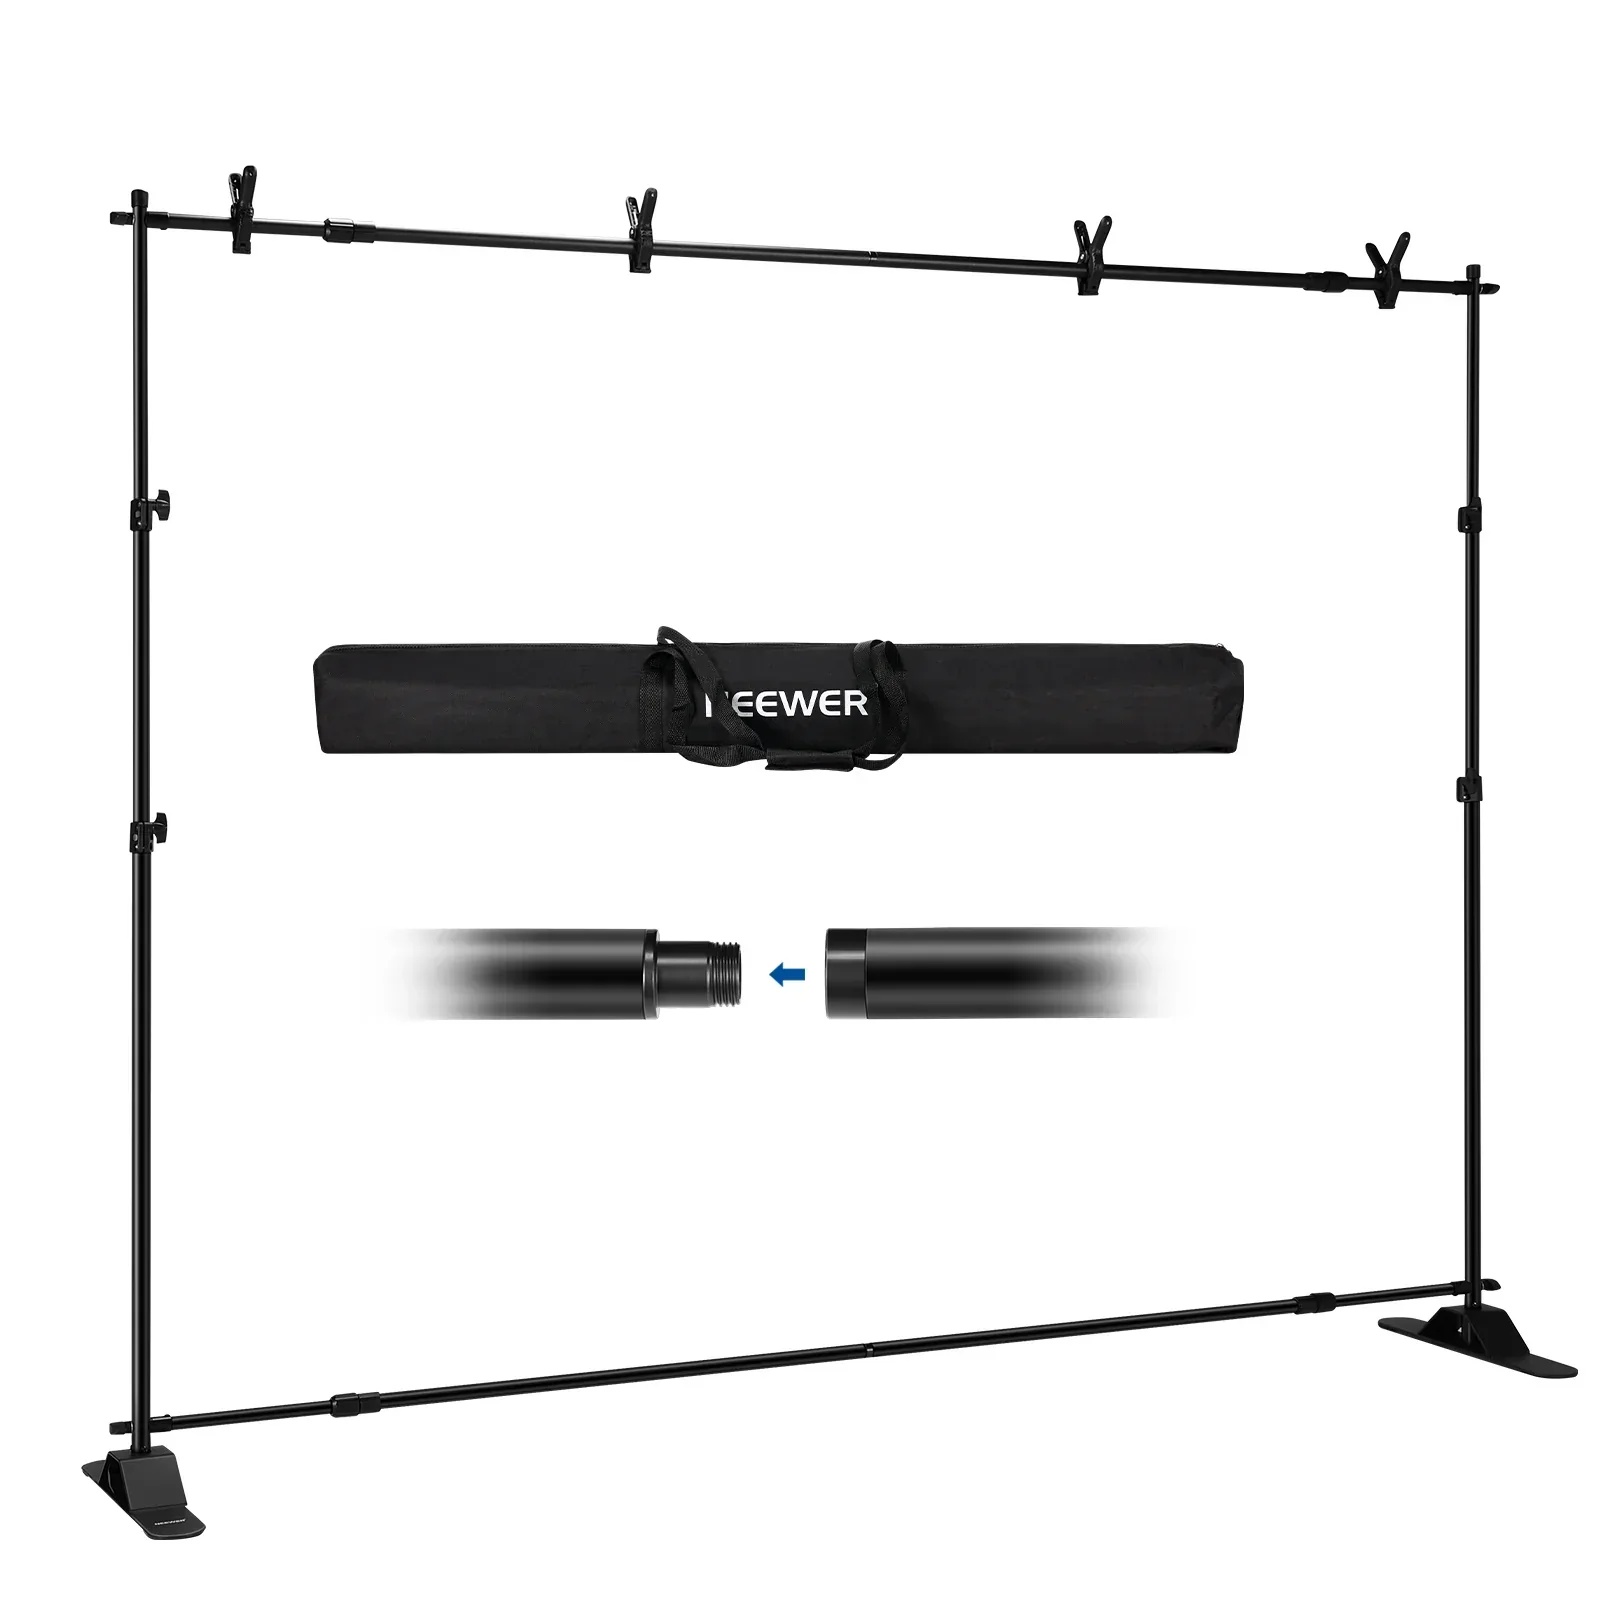
Neewer NK-ST300 3.x2.45m Backdrop Stand
Product Description The Neewer NK-ST300 is a professional adjustable backdrop support system featuring a robust aluminium alloy construction and versatile sizing options. This comprehensive stand system accommodates backgrounds from 1.8m to 3.1m wide and adjusts in height from 0.98m to 2.45m, making it suitable for everything from intimate portrait sessions to large-scale event photography and video production. Designed for portrait photographers, videographers, event photographers, content creators, live streamers, and studio operators who require reliable backdrop support that can adapt to various shooting environments and background sizes. Many backdrop stands suffer from stability issues, limited size flexibility, or complex assembly requirements that interrupt workflow. Photographers often struggle with stands that sag under the weight of backdrops, have fixed dimensions that don't suit different spaces, or require tools and lengthy setup times that waste valuable shooting time. This stand system eliminates these frustrations with its innovative double crossbar design that provides both width adjustment and enhanced stability. The telescopic poles allow precise height control, whilst the widened metal bases prevent tipping and wobbling. The tool-free assembly means you can set up or break down in minutes, and the included spring clamps secure backdrops firmly without slipping during shoots. Key Features Adjustable width from 1.8m to 3.1m using double crossbar system Variable height adjustment from 0.98m to 2.45m via telescopic poles Professional aluminium alloy construction for durability and lightweight portability Widened metal bases provide enhanced stability and prevent tipping 5kg load capacity handles heavy backdrop materials confidently Four professional spring clamps with 5cm jaw opening Tool-free assembly and breakdown for efficient workflow Compact carrying bag for transport and storage Compatible with paper, muslin, polyester, and canvas backdrops Suitable for both studio and location shooting Specifications Model: NK-ST300 Backdrop Support System Material: Professional-grade aluminium alloy Maximum dimensions: 3.1m wide × 2.45m high Width adjustment range: 1.8m - 3.1m Height adjustment range: 0.98m - 2.45m Load capacity: 5kg maximum Stand weight: 6kg total Clamp jaw opening: 5cm maximum Clamp type: Spring-loaded with pivoting contact pads Assembly: Tool-free setup and breakdown Finish: Professional black coating What's Included 2 × Widened metal backdrop bases for enhanced stability 4 × Crossbar sections for adjustable width configuration 2 × Telescopic extension poles for height adjustment 4 × Professional spring clamps with pivoting pads 1 × Comprehensive user manual with setup instructions 1 × Durable carrying bag for transport and storage Common Dos and Don'ts ✓ Ensure both bases are positioned on level ground before setup ✓ Tighten all telescopic joints securely before hanging backdrops ✓ Distribute backdrop weight evenly across all four clamps ✓ Check clamp security periodically during extended shooting sessions ✓ Store components in the carrying bag to prevent loss or damage ✗ Don't exceed the 5kg maximum load capacity ✗ Don't set up on uneven surfaces without proper stabilisation ✗ Don't overtighten telescopic joints as this may damage the mechanism ✗ Don't use in windy conditions without additional weighting ✗ Don't force clamps onto materials thicker than 5cm
Brand: Neewer
Category: Cameras & Optics > Photography > Lighting & Studio > Studio Stands & Mounts > Backdrop Stands